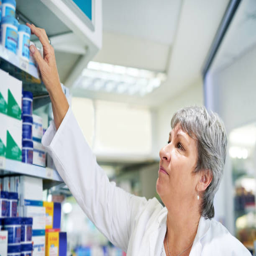
she 'll find the best course of treatment for her customer 's